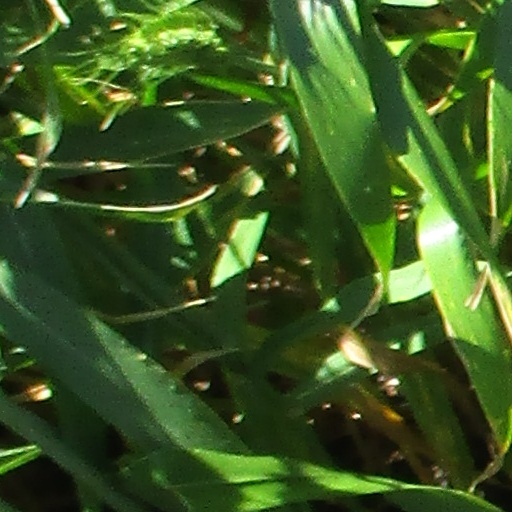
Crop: wheat